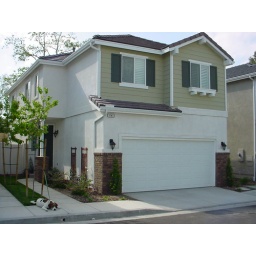
Rue isn't much of a guard dog in front of the house